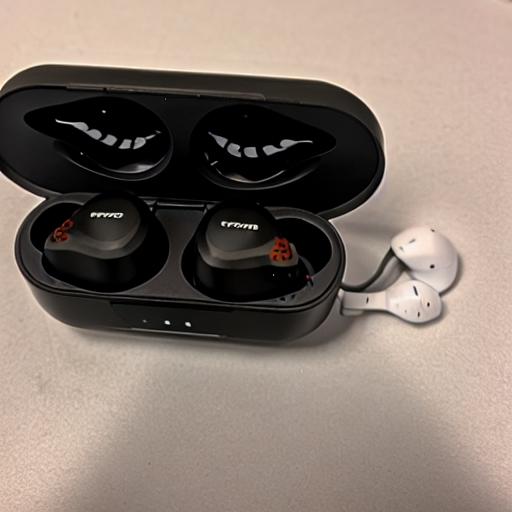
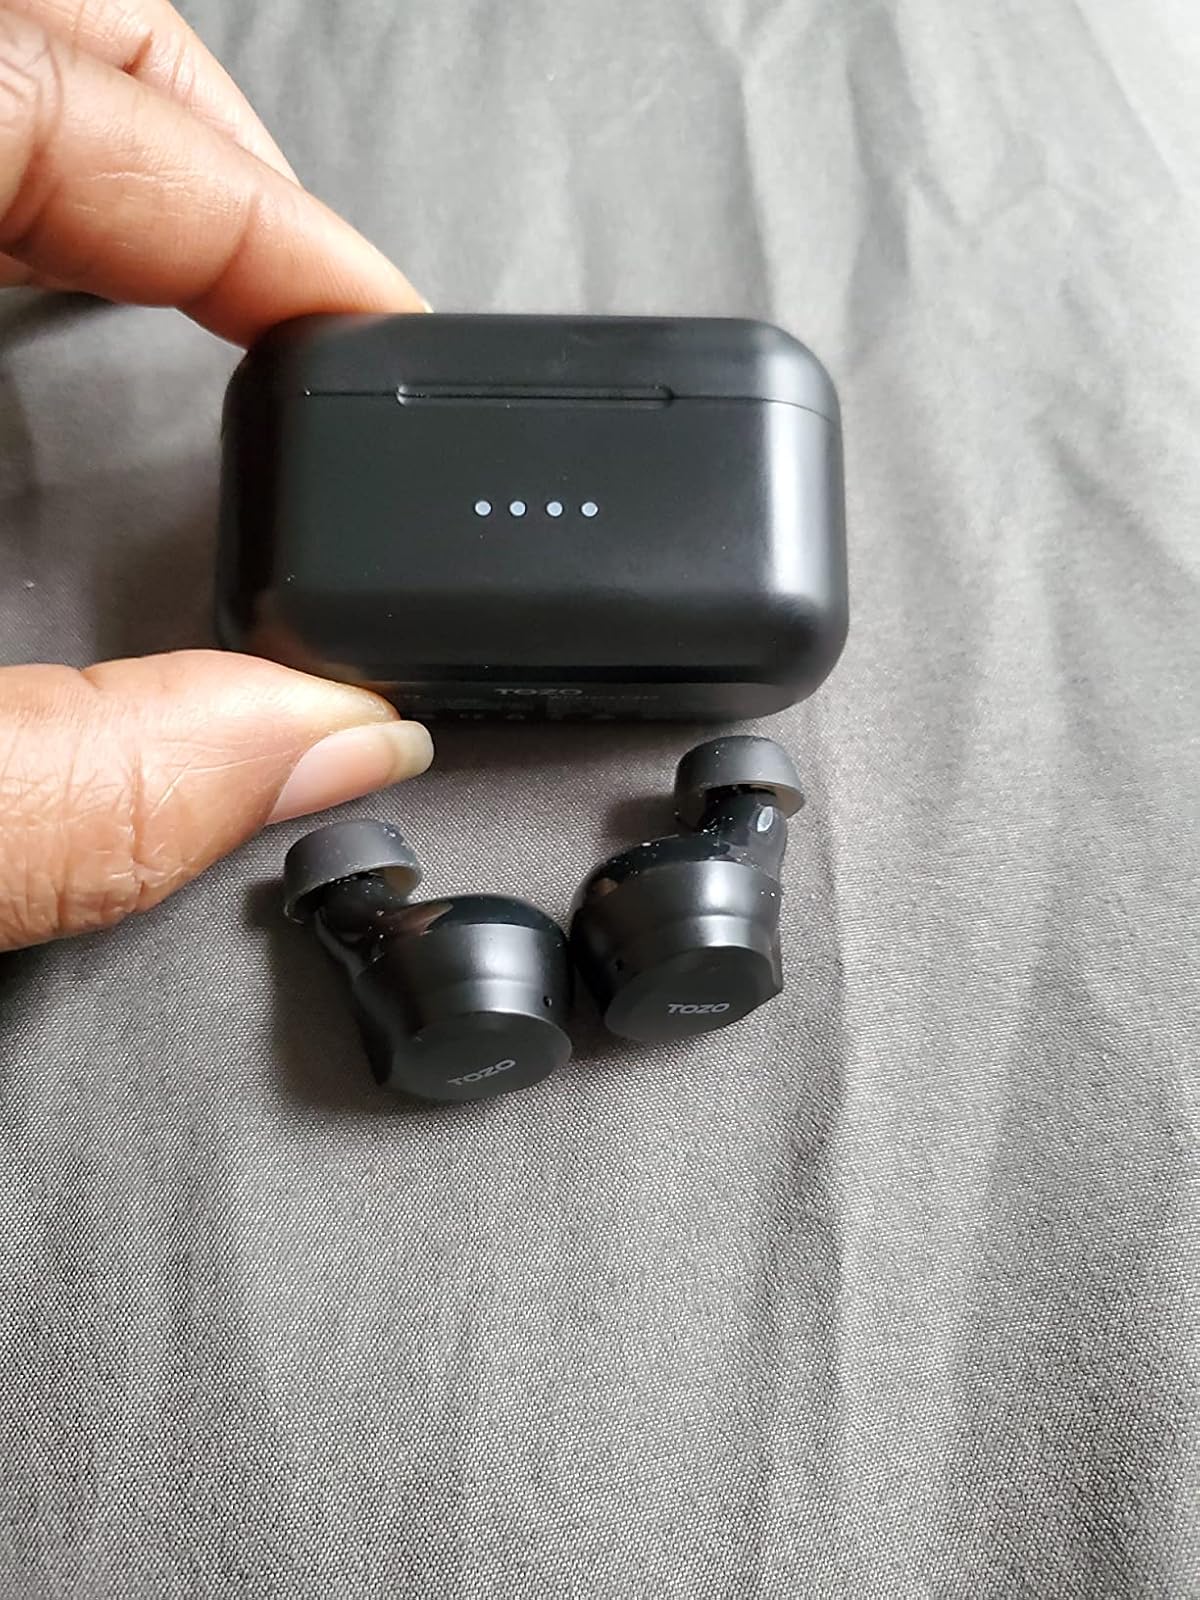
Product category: earbuds
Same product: no